Rodolphe Alexandre

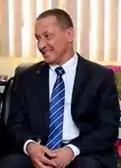

Rodolphe Alexandre (born 26 September 1953 in Cayenne) is a French politician from French Guiana. The former Mayor of Cayenne, he was president of the Guiana Assembly, the deliberative assembly of French Guiana, since its